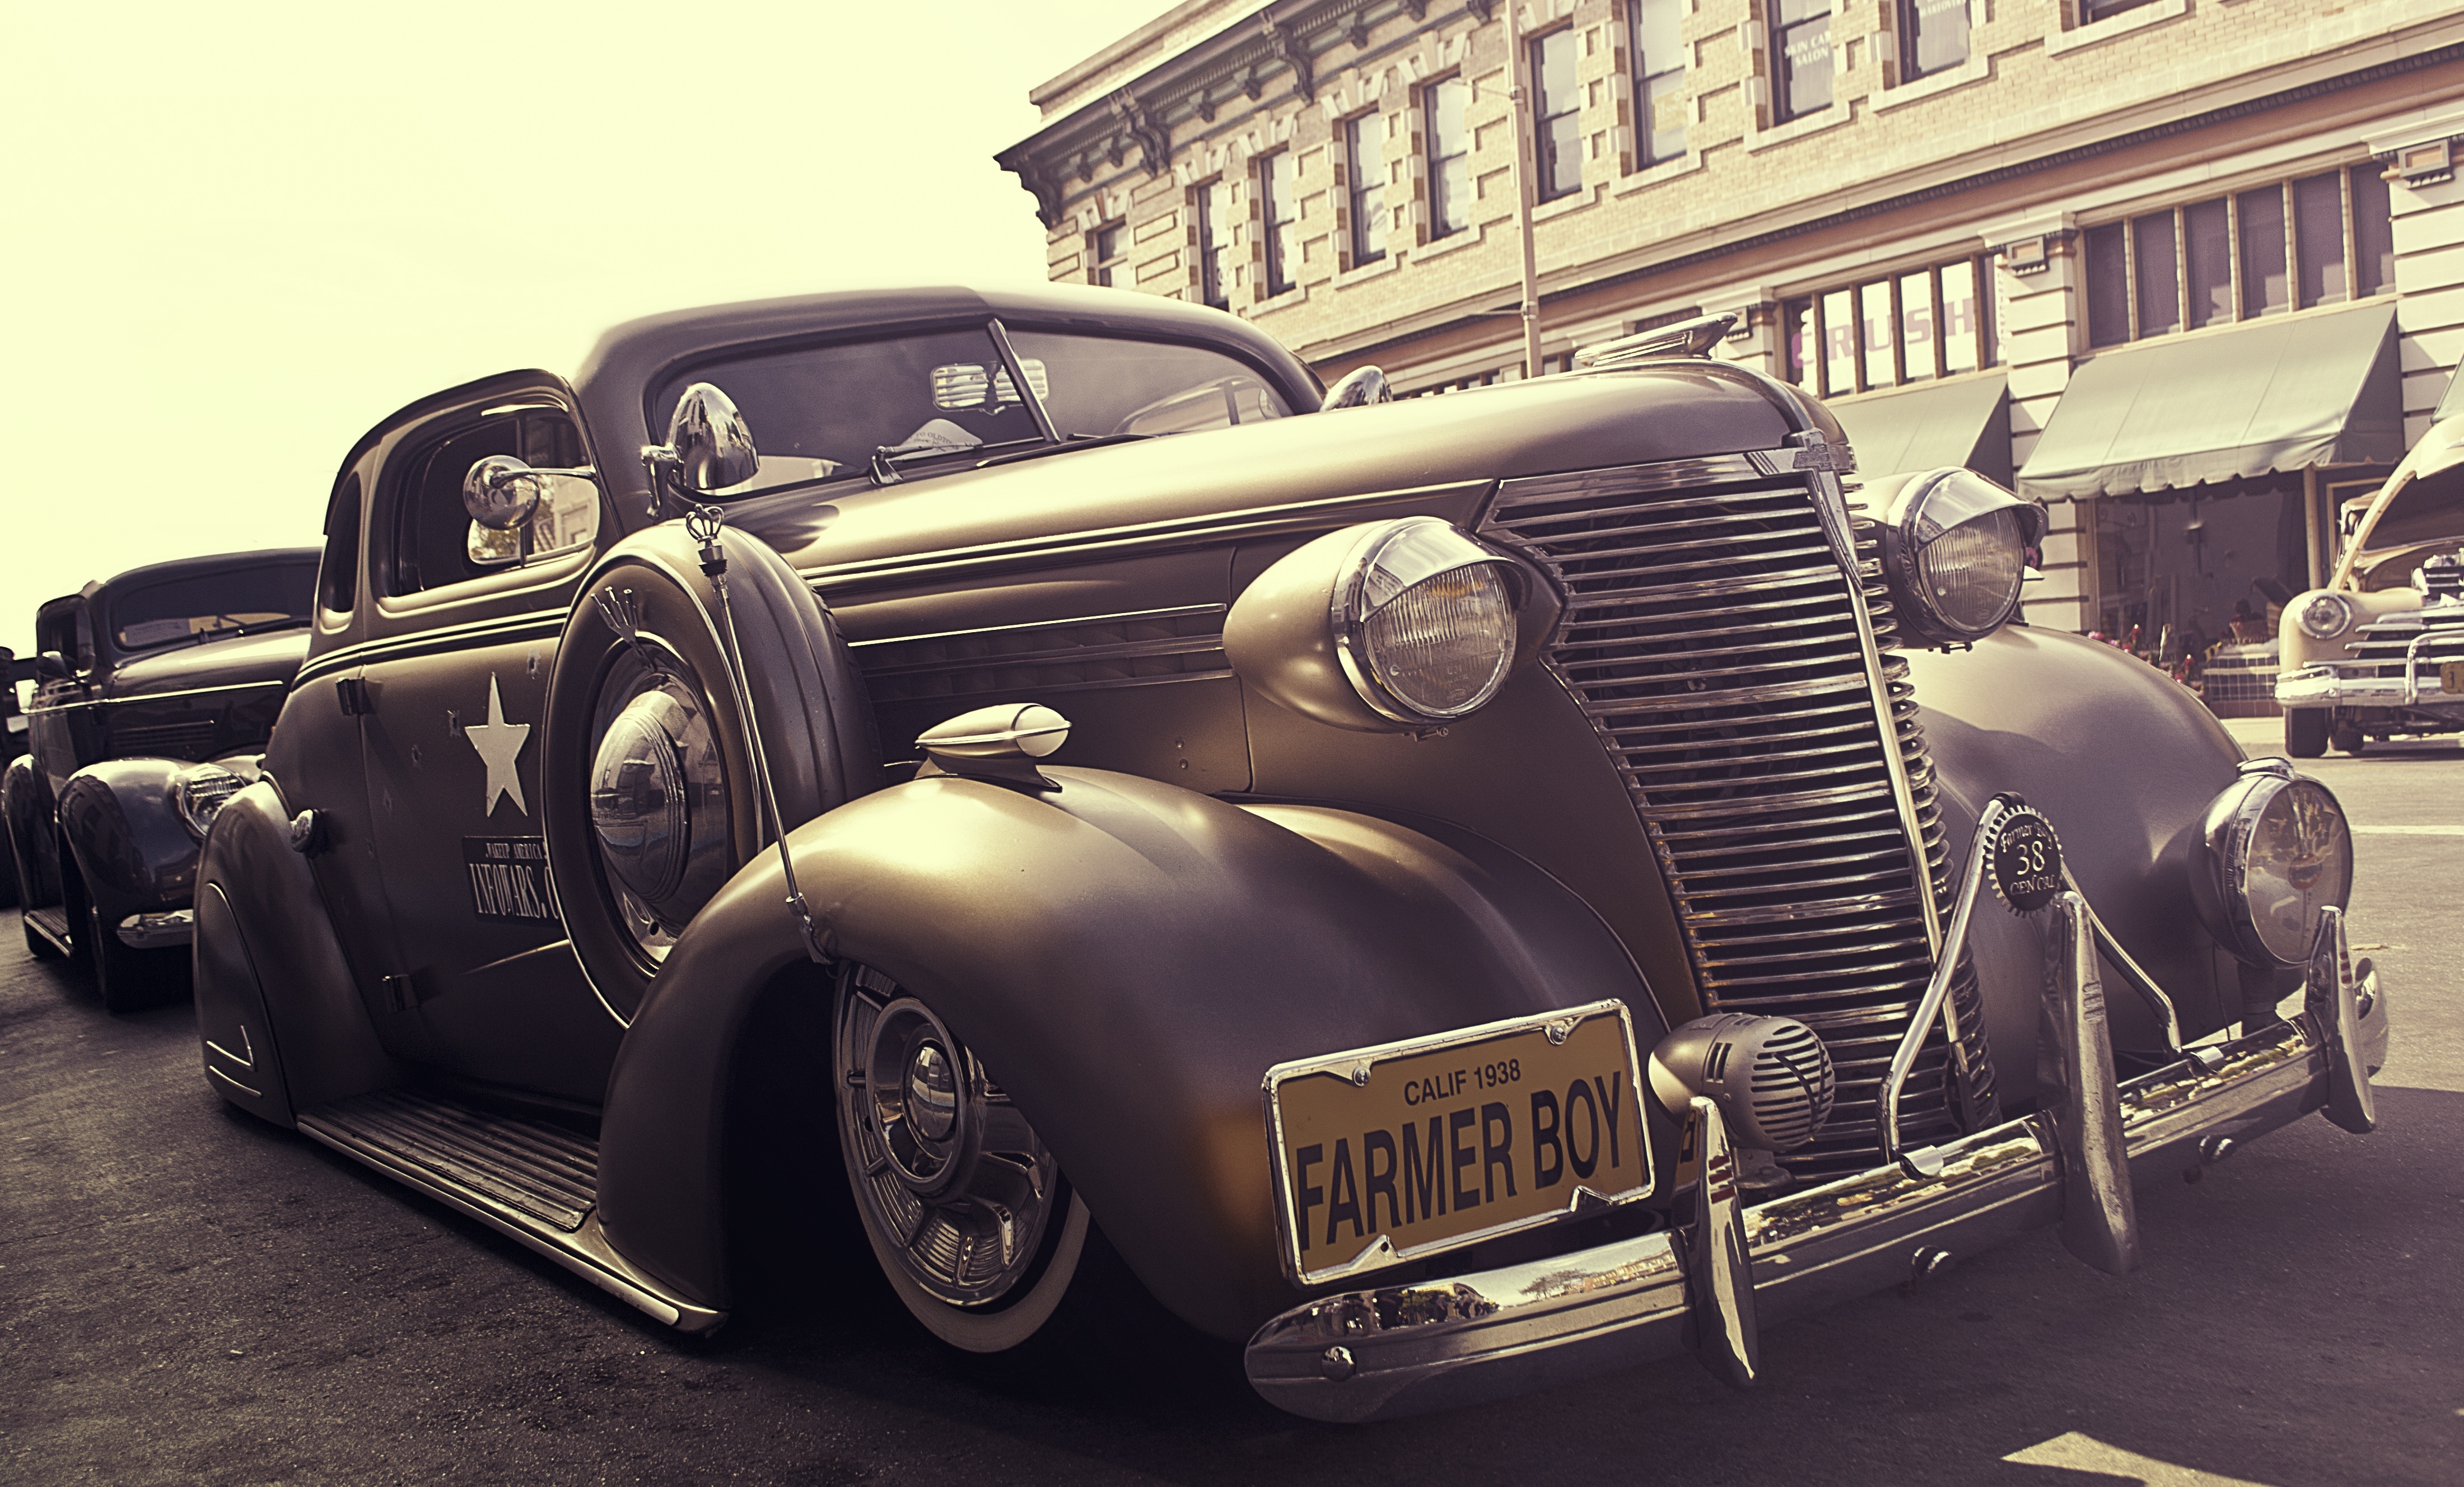
car, vintage, antique, automobile, retro, vehicle, motor vehicle, vintage car, classic, antique car, hot rod, land vehicle, touring car, automobile make, automotive design, luxury vehicle